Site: brandenburg
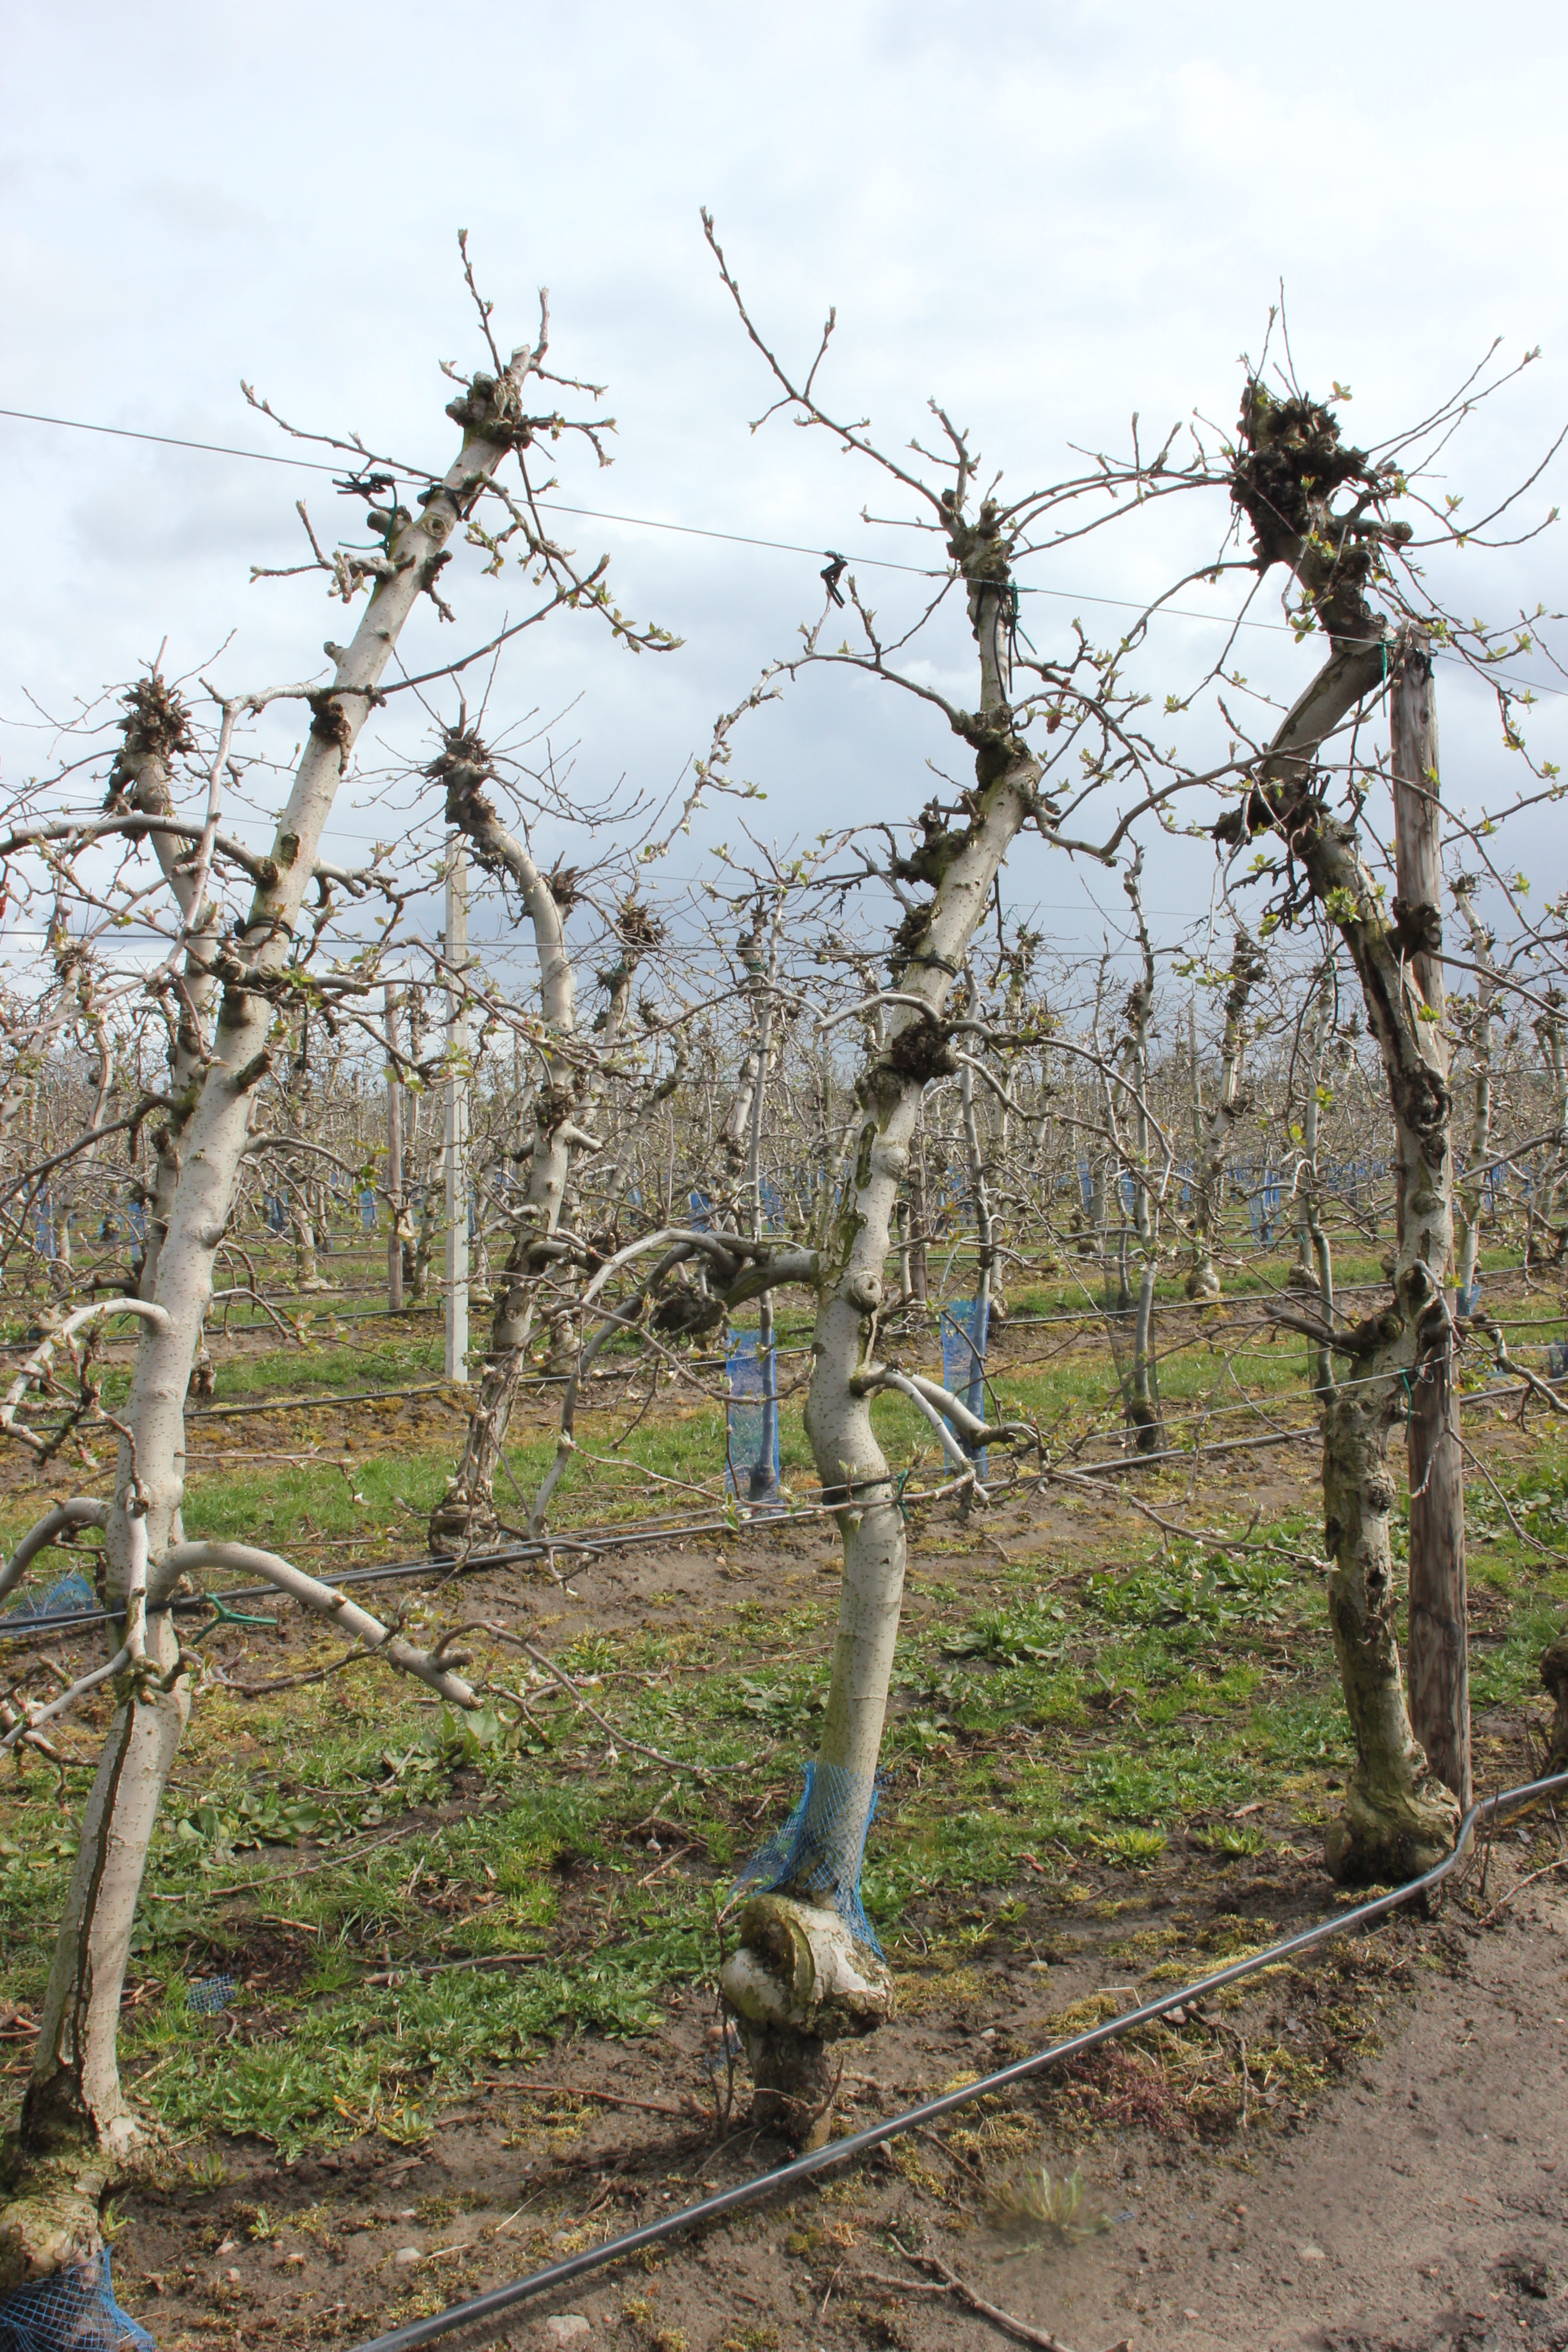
Growth stage (BBCH 55): Inflorescence emergence